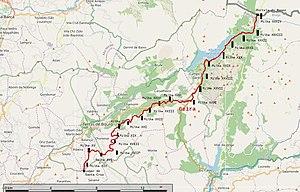
Carte d'une portion de la voie romaine Via Nova ou Voie XVIII ou Geira, classée comme monument national au Portugal.